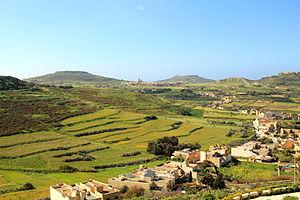
Panorama de Gozo, Malta